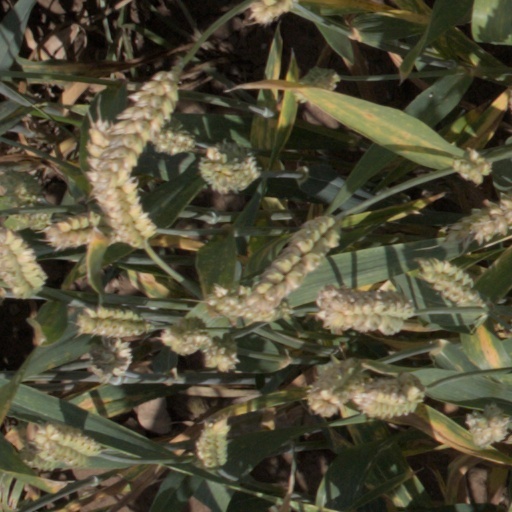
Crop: wheat